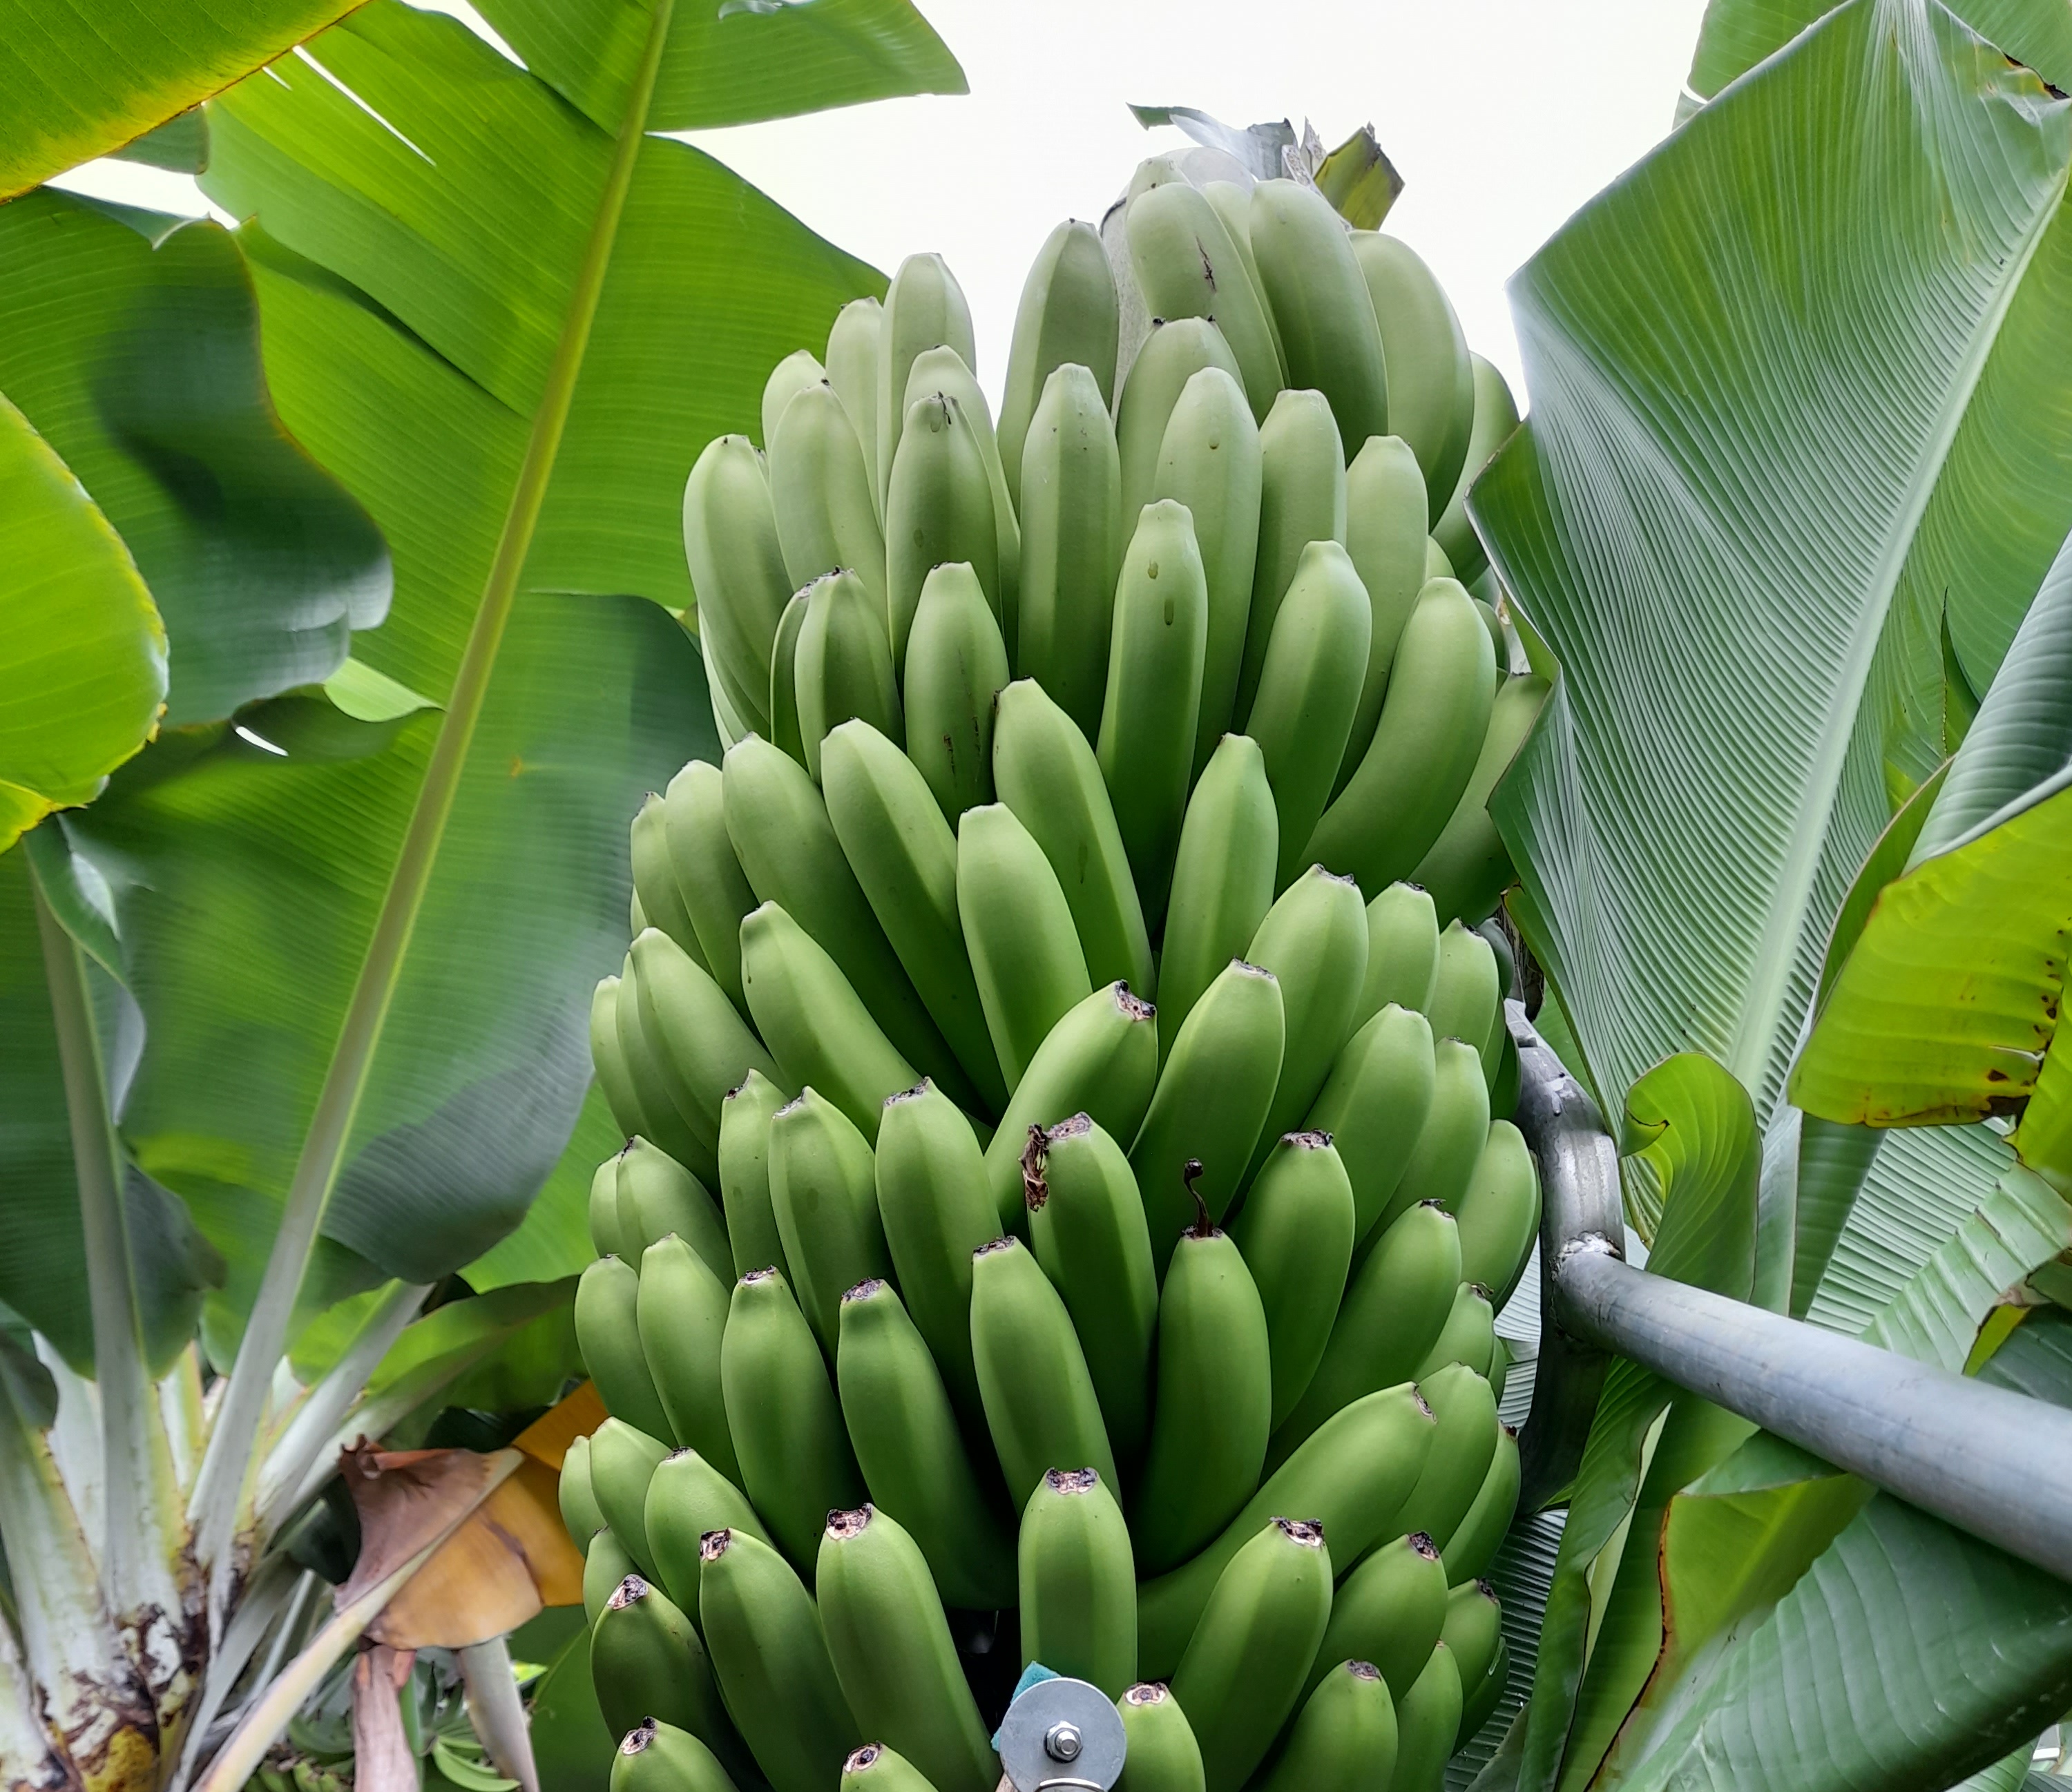
Label: Cut